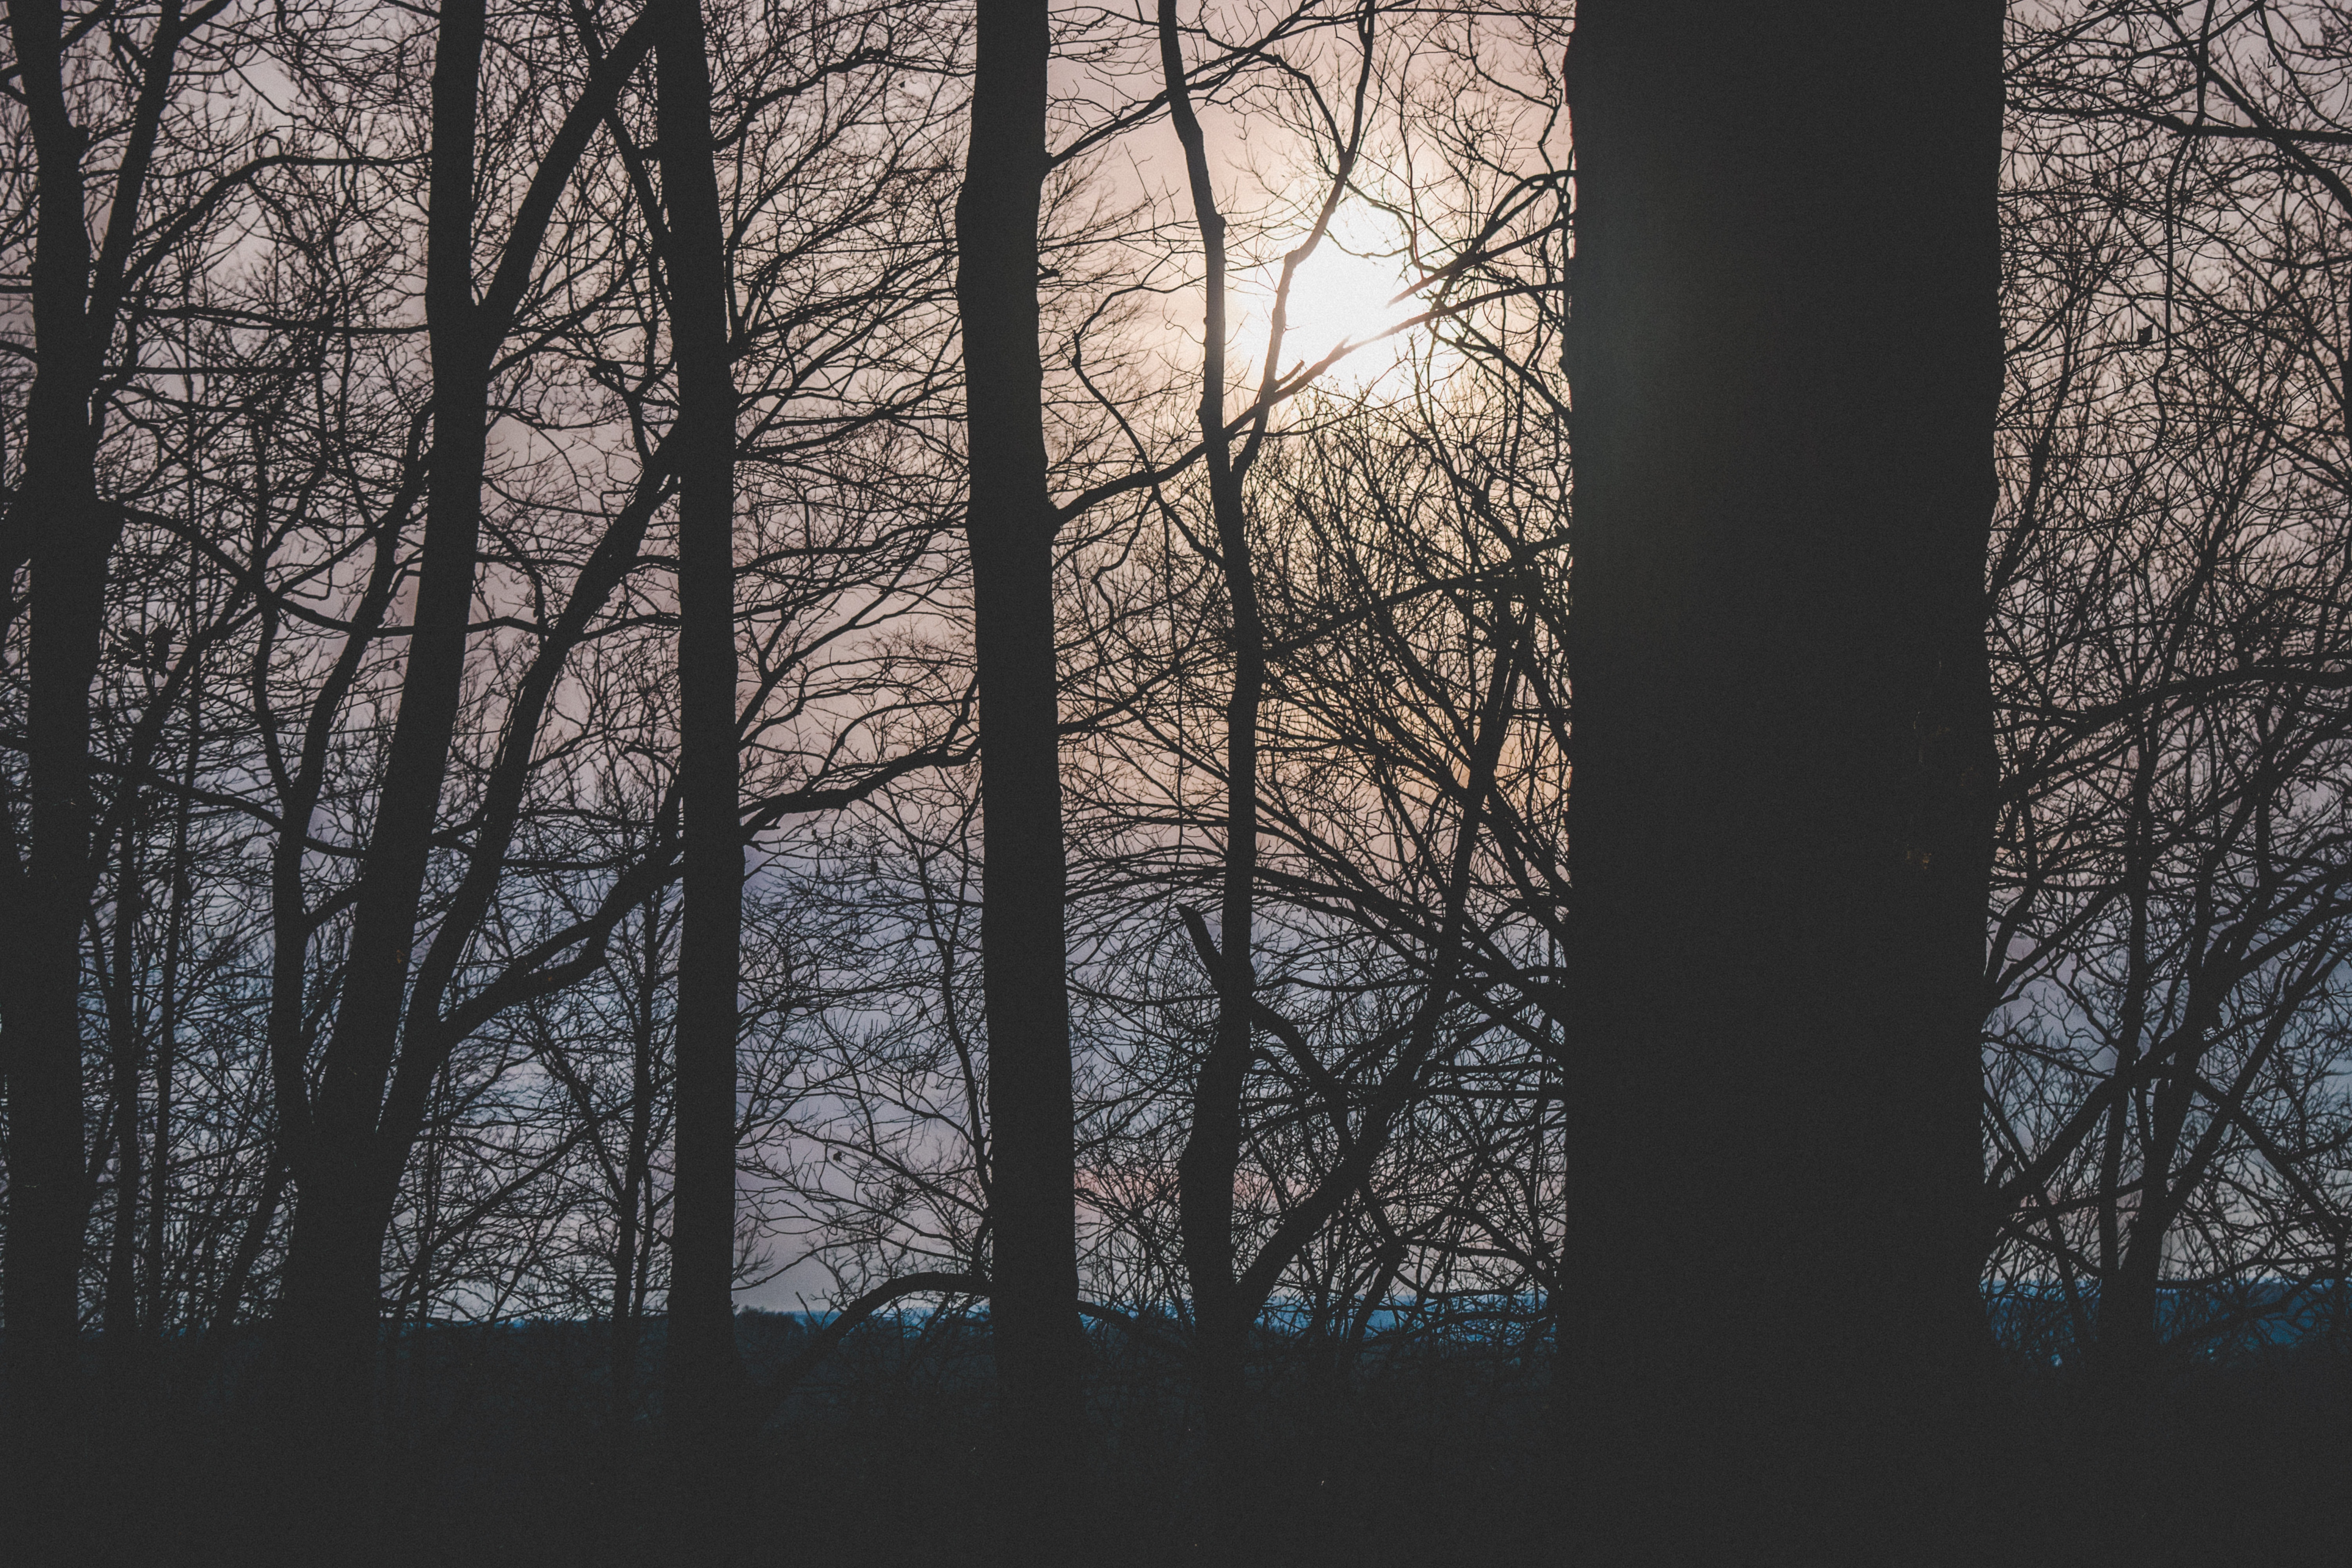
tree, sky, nature, branch, forest, atmospheric phenomenon, natural environment, natural landscape, woody plant, light, atmosphere, winter, trunk, biome, sunlight, woodland, leaf, morning, wood, plant, old growth forest, twig, temperate coniferous forest, snow, cloud, landscape, evening, Northern hardwood forest, darkness, black and white, tropical and subtropical coniferous forests, Tints and shades, grove, reflection, temperate broadleaf and mixed forest, deciduous, plant stem